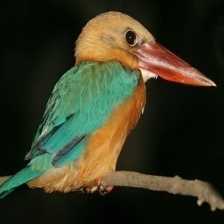
Species: STORK BILLED KINGFISHER
Scientific name: PELARGOPSIS CAPENSIS